Australian Aboriginal cricket team in England in 1868

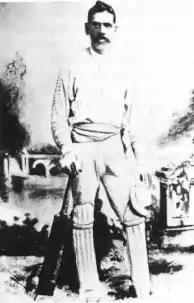
Johnny Mullagh, the team's star all-rounder

The 1850s and 1860s saw a rapid increase in the popularity of cricket in Australia. In the Western District of Victoria, from the early 1860s onwards, cricket matches took place between Aboriginal Australians and European settlers at local pastoral properties, where many Aboriginal people were employed as station hands. The Aboriginal people were admired for their athletic skills and, in early 1866, a series of matches were staged with the intention of selecting the strongest possible Aboriginal XI. Thomas Gibson Hamilton of Bringalbert Station, near Edenhope, created a team which he coached. They played an exhibition match at Hamilton, which gained the attention of Tom Wills.